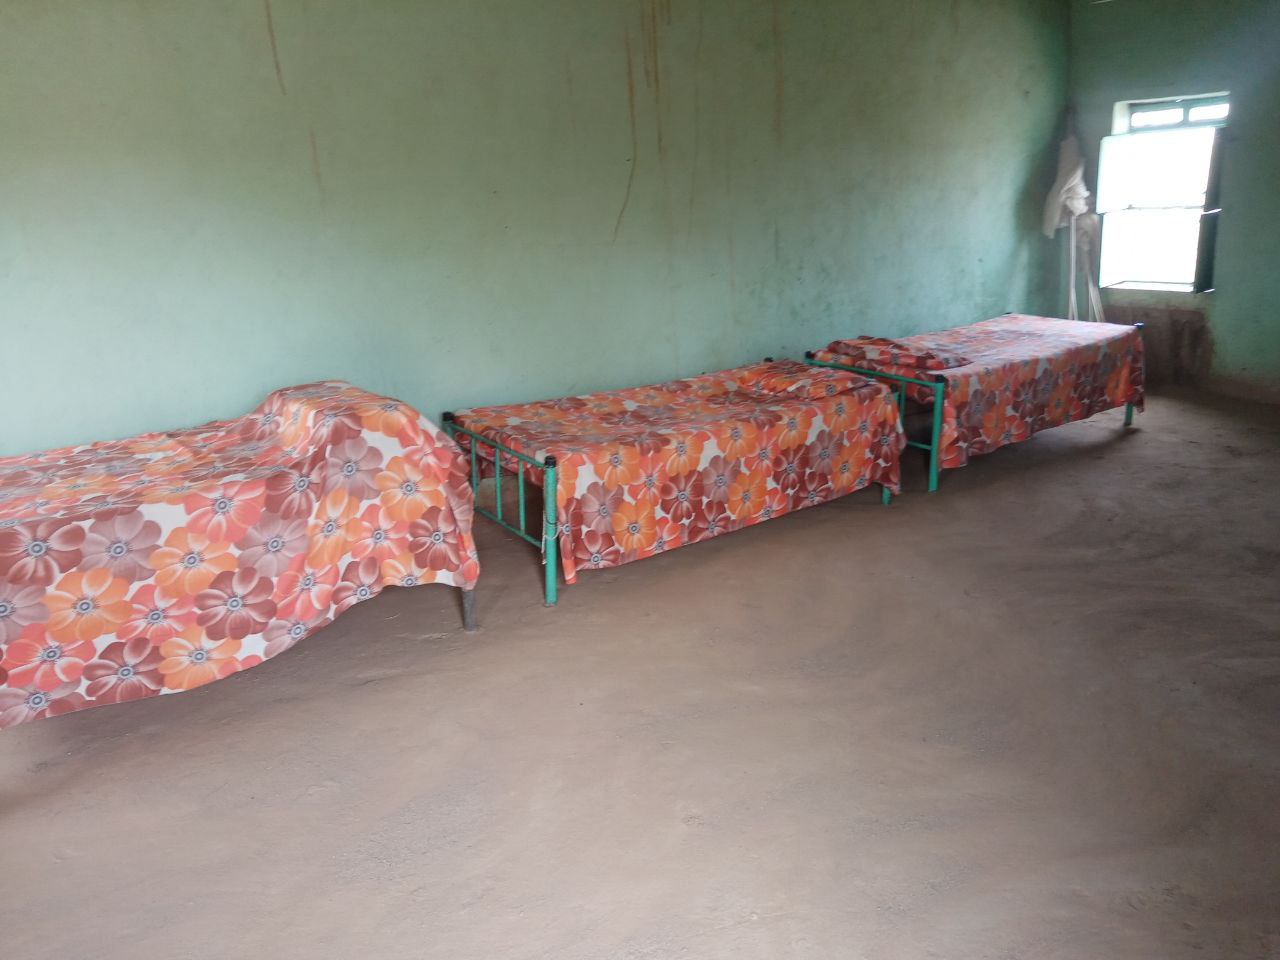
الوصف بالفصحى: لغرفة استقبال في منزل بسيط، مفروشة بثلاثة أسرّة مغطاة بأغطية (ملايات) ملونة
الوصف بالعامية السودانية: اوضة استقبال في بيت بسيط مفرش فيهو تلاتة سراير بملايات ملونة
التصنيف: Rural & Daily Life